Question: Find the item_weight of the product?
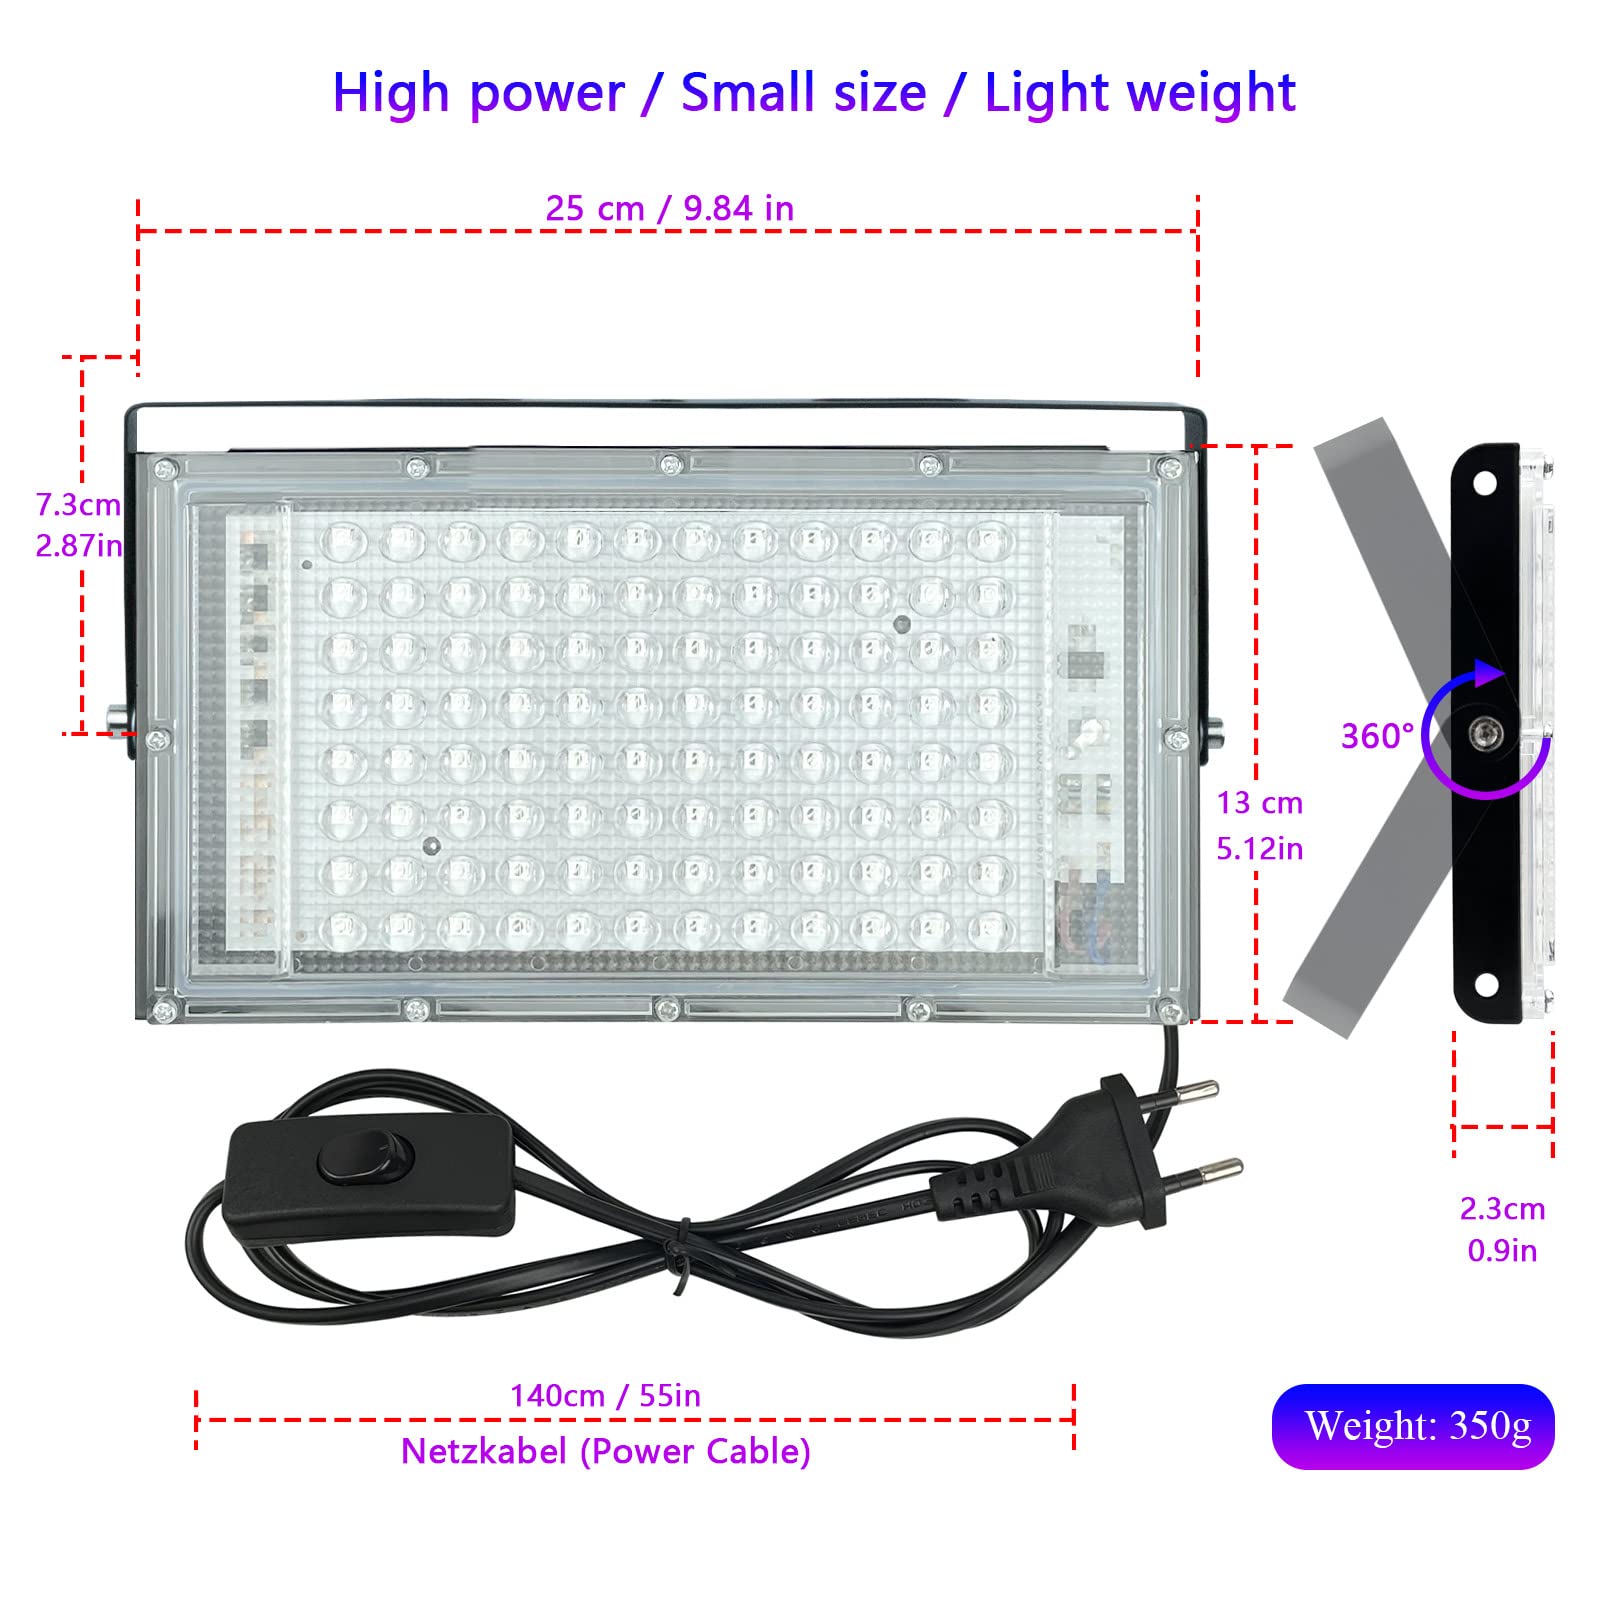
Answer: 350.0 gram